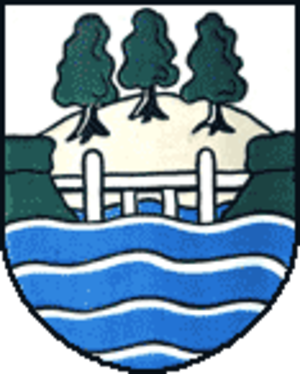
Willenscharen est une commune allemande du Schleswig-Holstein, située dans l'arrondissement de Steinburg, à 13 kilomètres au sud-ouest de la ville de Neumünster. Willenscharen est l'une des 19 communes de l'Amt Kellinghusen dont le siège est à Kellinghusen.